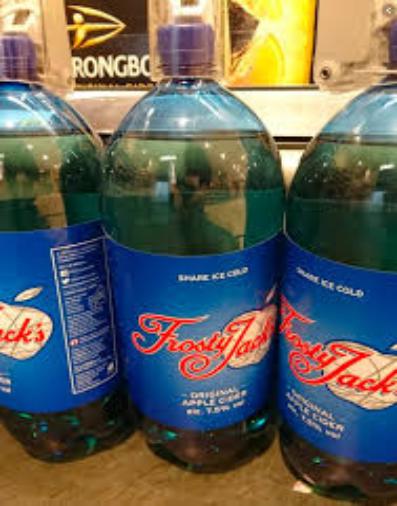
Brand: Frosty Jack Cider
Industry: Food